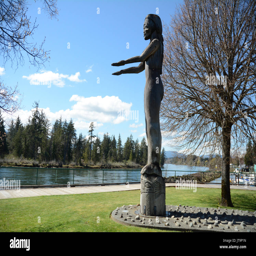
a wood carving and statue of an indigenous woman